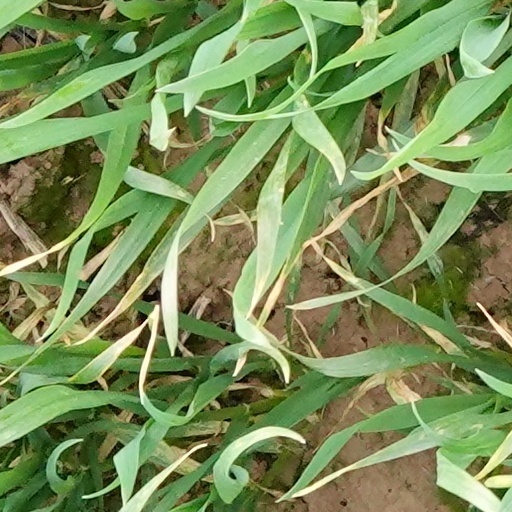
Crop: wheat